Fermi paradox

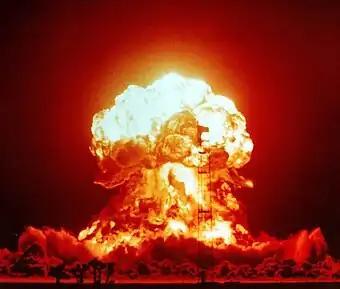
A 23-kiloton tower shot called BADGER, fired as part of the Operation Upshot–Knothole nuclear test series

Radio technology and the ability to construct a radio telescope are presumed to be a natural advance for technological species, theoretically creating effects that might be detected over interstellar distances. The careful searching for non-natural radio emissions from space may lead to the detection of alien civilizations. Sensitive alien observers of the Solar System, for example, would note unusually intense radio waves for a G2 star due to Earth's television and telecommunication broadcasts. In the absence of an apparent natural cause, alien observers might infer the existence of a terrestrial civilization. Such signals could be either "accidental" by-products of a civilization, or deliberate attempts to communicate, such as the Arecibo message. It is unclear whether "leakage", as opposed to a deliberate beacon, could be detected by an extraterrestrial civilization. The most sensitive radio telescopes on Earth, , would not be able to detect non-directional radio signals (such as broadband) even at a fraction of a light-year away, but other civilizations could hypothetically have much better equipment.